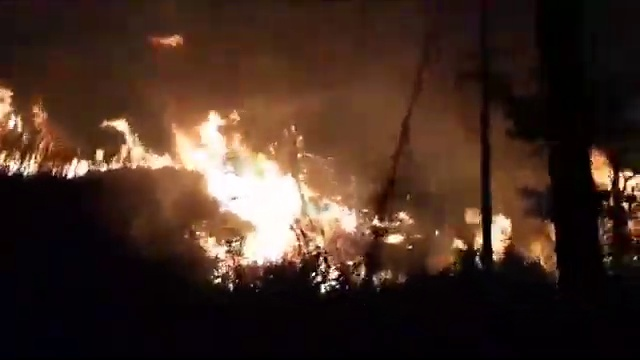
Fire: yes
Smoke: yes